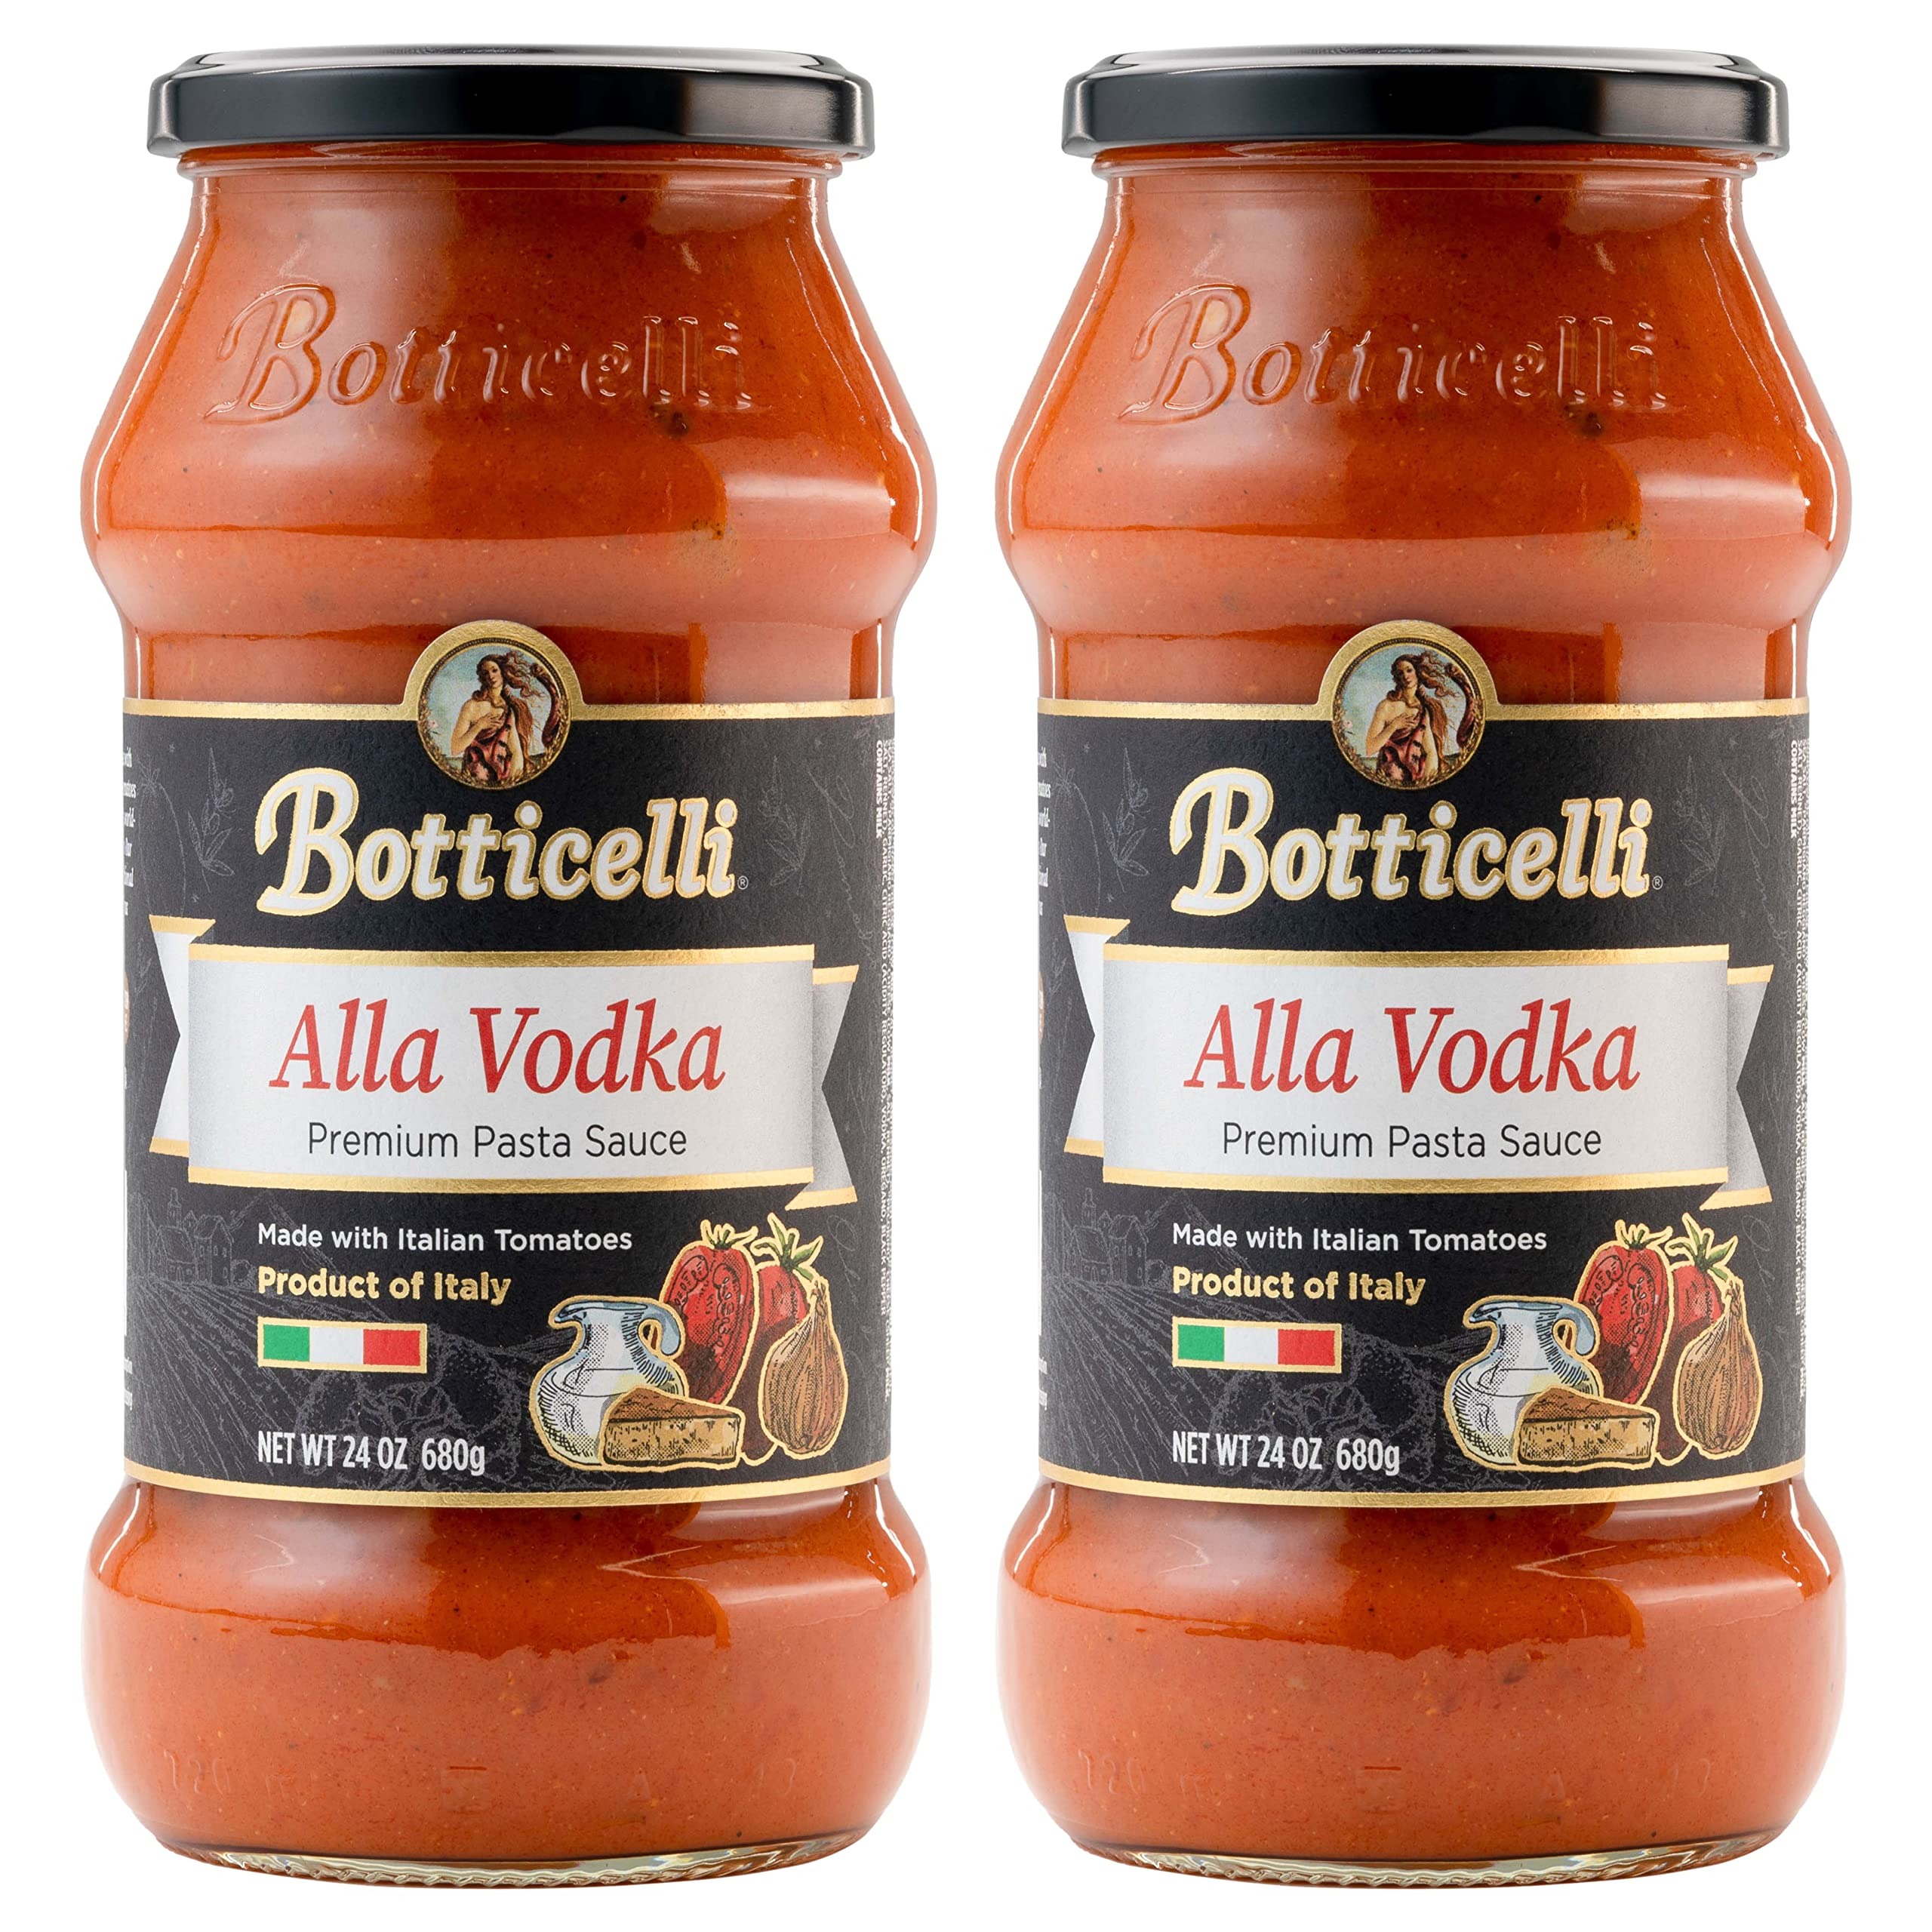
Item Name: Botticelli Pasta Sauce | 2-Pack | 24 oz each (Alla Vodka)
Bullet Point 1: PRODUCT OF ITALY: Botticelli’s premium Alla Vodka Pasta Sauce is made using only the finest ingredients and our own flavorful tomatoes sourced directly from our family-owned farms in Sicily.
Bullet Point 2: TASTE THE DIFFERENCE: Botticelli’s Alla Vodka Pasta Sauce is crafted in small batches using timeless family recipes.
Bullet Point 3: CERTIFIABLY CRAVE-WORTHY: Botticelli’s Alla Vodka Pasta Sauce is a guilt-free choice, with no added sugar, and is gluten-free.
Bullet Point 4: MADE FOR YOUR CULINARY EXPLORATION: Botticelli’s Pasta Sauces are perfect for topping your favorite pasta. Did you know they also make delicious soups, dips, and spreads?
Bullet Point 5: QUALITY OVER QUANTITY: We believe that sharing quality meals with loved ones is an important part of savoring life. That’s why we focus on quality over quantity for all our products.
Product Description: From the tomato farms of Italy straight to your table, we bring the taste of homemade-style pasta sauce to the Botticelli line of products. Using 100% Italian tomatoes of the highest quality, we produce our pasta sauces from scratch in small batches, mixing in our special blend of spices to ensure a rich, homemade-style flavor.
Value: 24.0
Unit: Ounce

Price: 19.99